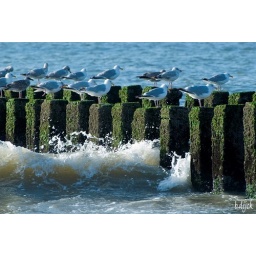
van de zomer in burgh-haamstede foto's gemaakt lekker uitwaaien aan de zee. this summer this photo i made in burgh-haamstede at the beach